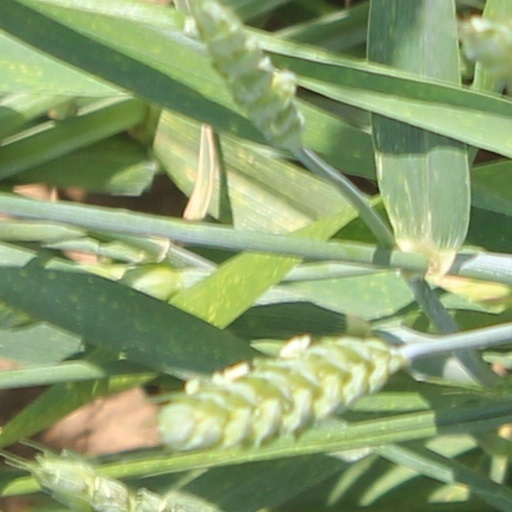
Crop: wheat